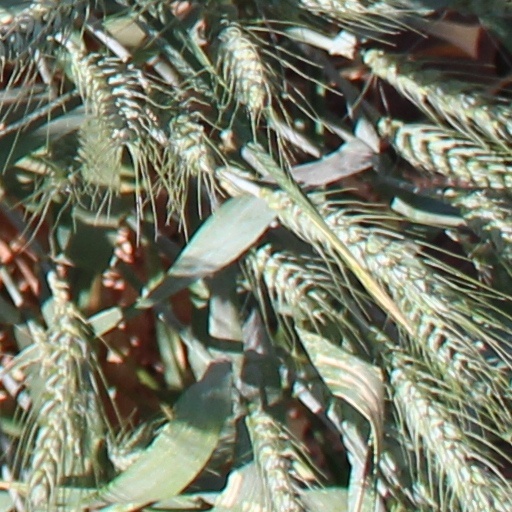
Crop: wheat